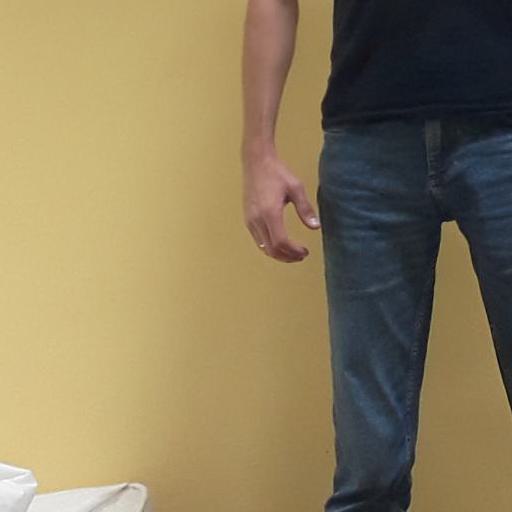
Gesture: no_gesture